Circus Circus Las Vegas

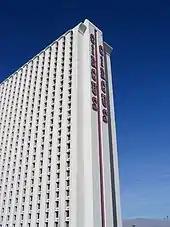
The 29-story Skyrise Tower

The Circus Circus carousel was removed in 1976, to make room for the resort's new roadside sign, which stands 123 feet. The neon sign depicts a clown character known as Lucky. It was created by YESCO and is one of the most-photographed signs in Las Vegas. A sportsbook opened In September 1976, but closed seven months later, as management believed that the space could be better utilized through a different purpose.